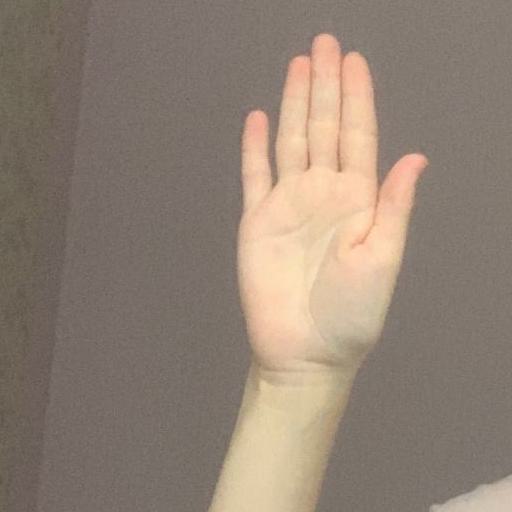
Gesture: stop